Big Boss Man

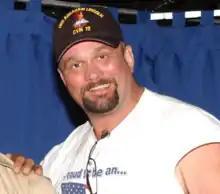
Traylor in 2002

Ray Washington Traylor Jr. (May 2, 1963 – September 22, 2004) was an American professional wrestler best known for his appearances with the World Wrestling Federation (WWF) under the ring name (The) Big Boss Man, as well as for his appearances with World Championship Wrestling (WCW) as the Boss, the Man, the Guardian Angel, and Big Bubba Rogers. During his appearances with the WWF, Big Boss Man held the WWF World Tag Team Championship once and the WWF Hardcore Championship four times. Traylor was posthumously inducted into the WWE Hall of Fame in 2016.